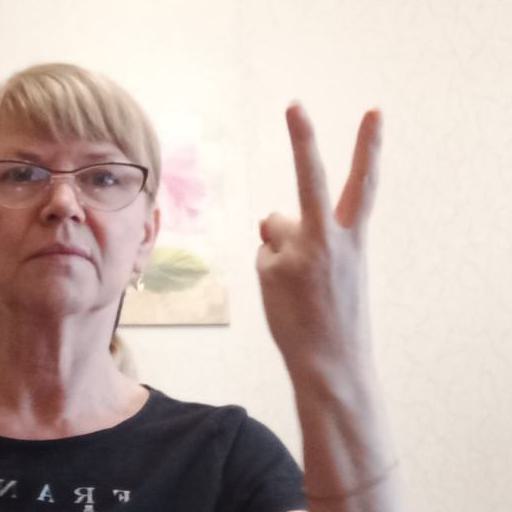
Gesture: peace_inverted